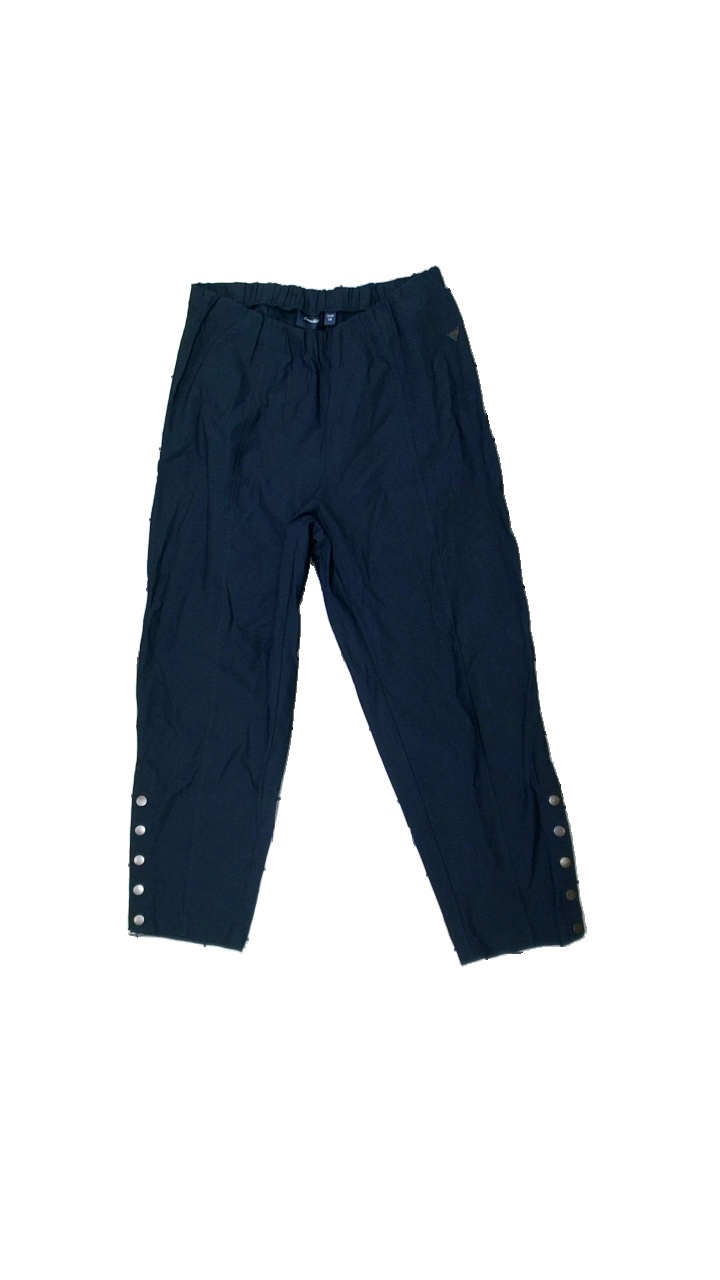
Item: Trousers (Ladies)
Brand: Laurie
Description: Blue tight cropped trousers
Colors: Blue
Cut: Tight, Cropped
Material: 59% Nylon 41% Viscose
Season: All
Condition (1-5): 3
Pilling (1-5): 5
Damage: stain
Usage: Export
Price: <50